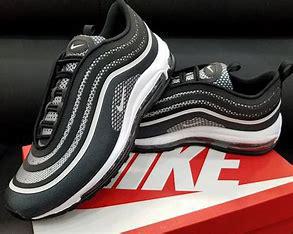
Brand: Nike
Model: Air Max 97 Ultra 17